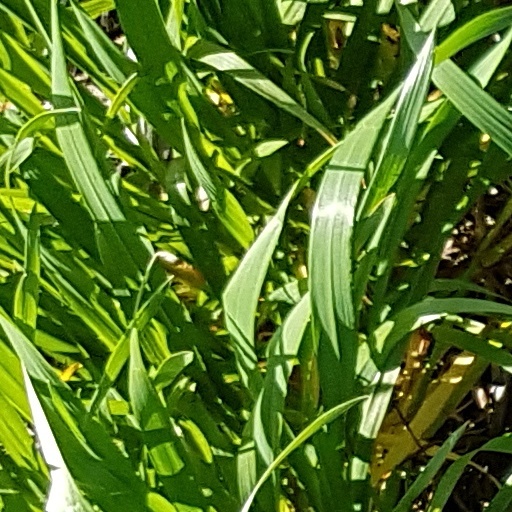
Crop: wheat